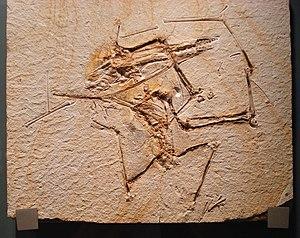
Altmuehlopterus est un genre éteint de petits ptérosaures, un groupe éteint de « reptiles ailés ». Sa seule espèce, Altmuehlopterus rhamphastinus, était précédemment connue sous divers noms de genres dont Pterodactylus. La validité du genre est discutée.